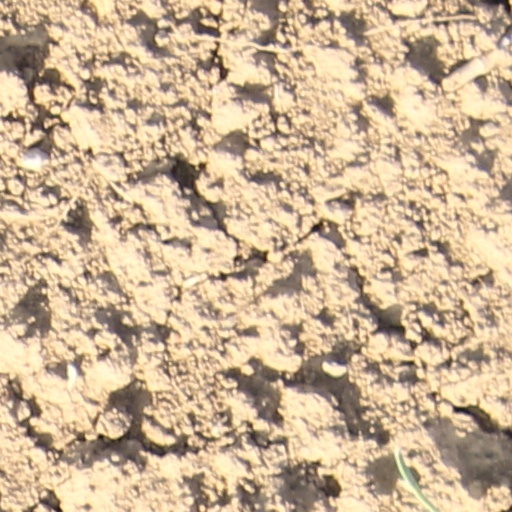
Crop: wheat